Cherriots

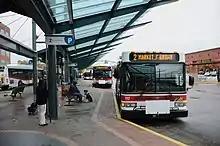
Buses laying over at the Downtown Transit Center, at Courthouse Square, in 2018

The approval of a $2.23 million tax levy in June 1982 allowed the Salem Area Transit District to take over operations of the Cherriots system on July 1, 1982. The system was funded by one- and two-year levies passed by voters in 1983 and 1985, until the approval of a permanent tax base on May 20, 1986. The five-member transit board was expanded to seven seats, all elected at-large, effective July 1, 1987. The current headquarters and operating base for Cherriots, located on Del Webb Avenue in Salem, was dedicated in April 1989 by Senator Mark Hatfield and Governor Neil Goldschmidt.